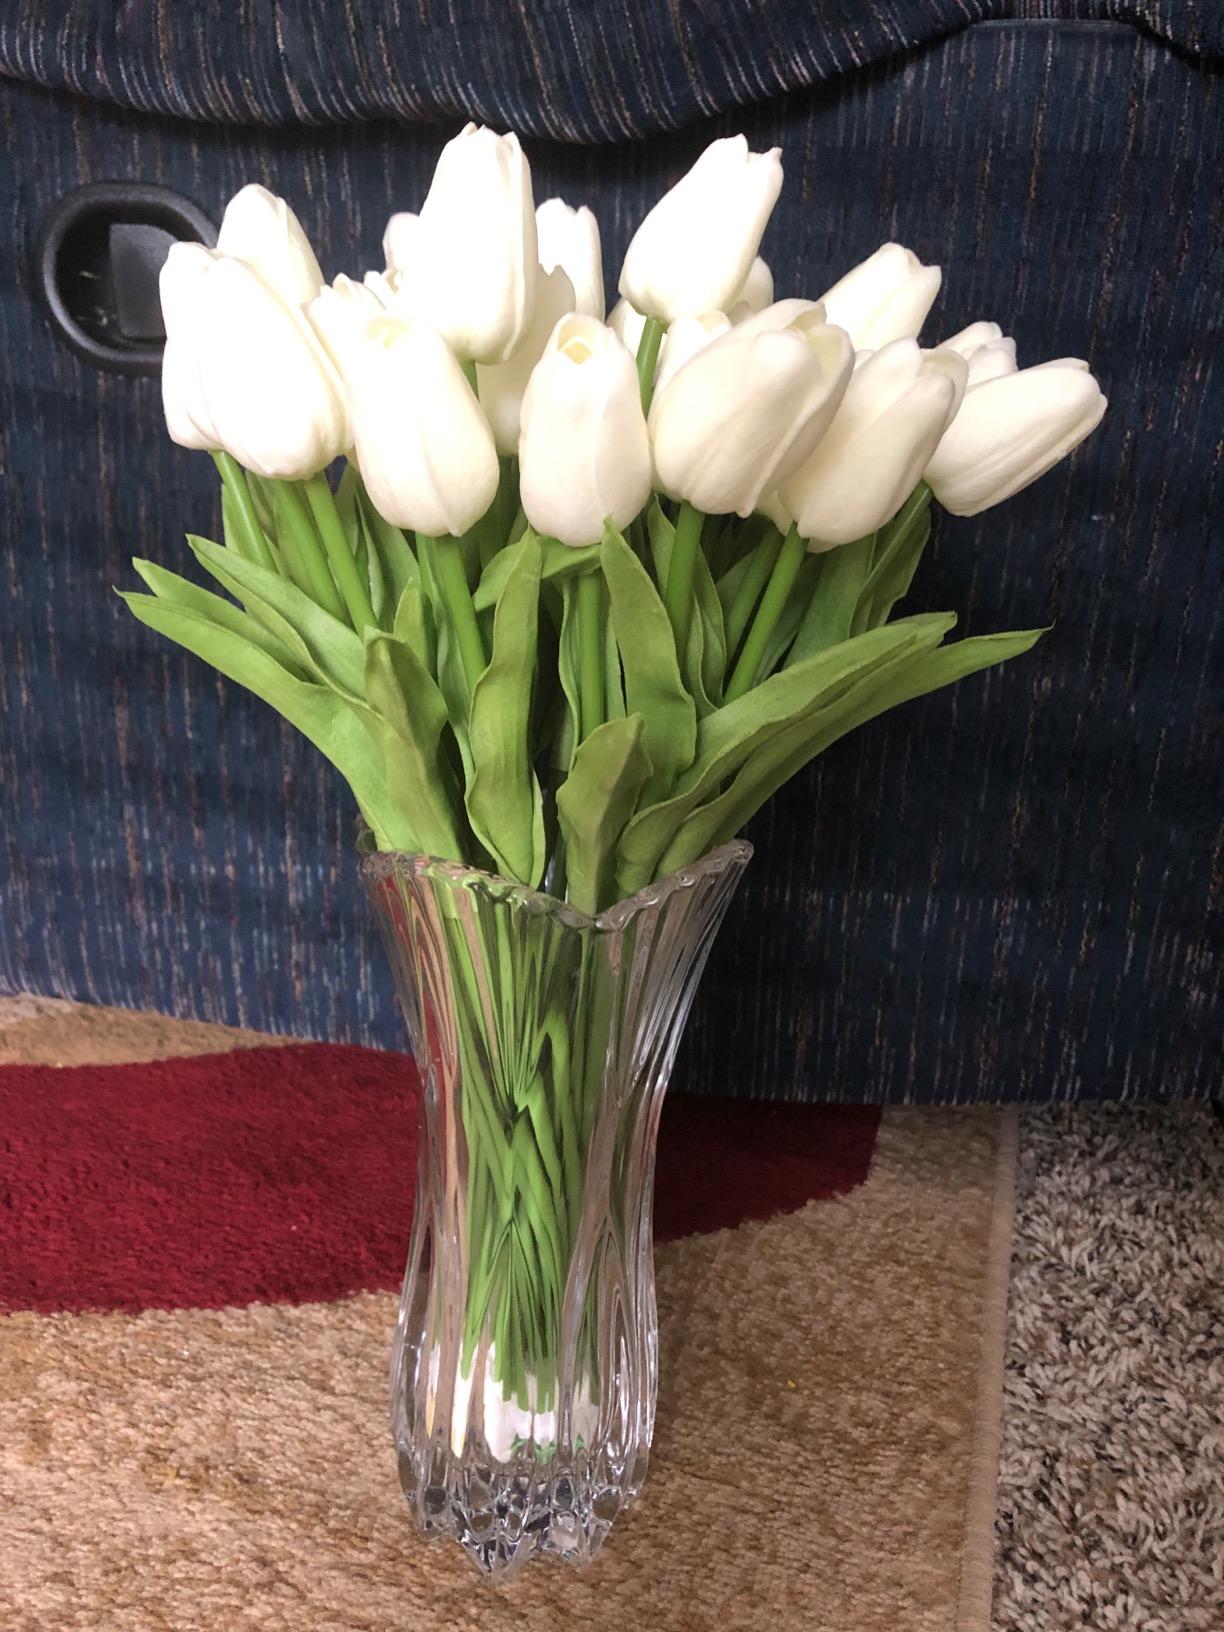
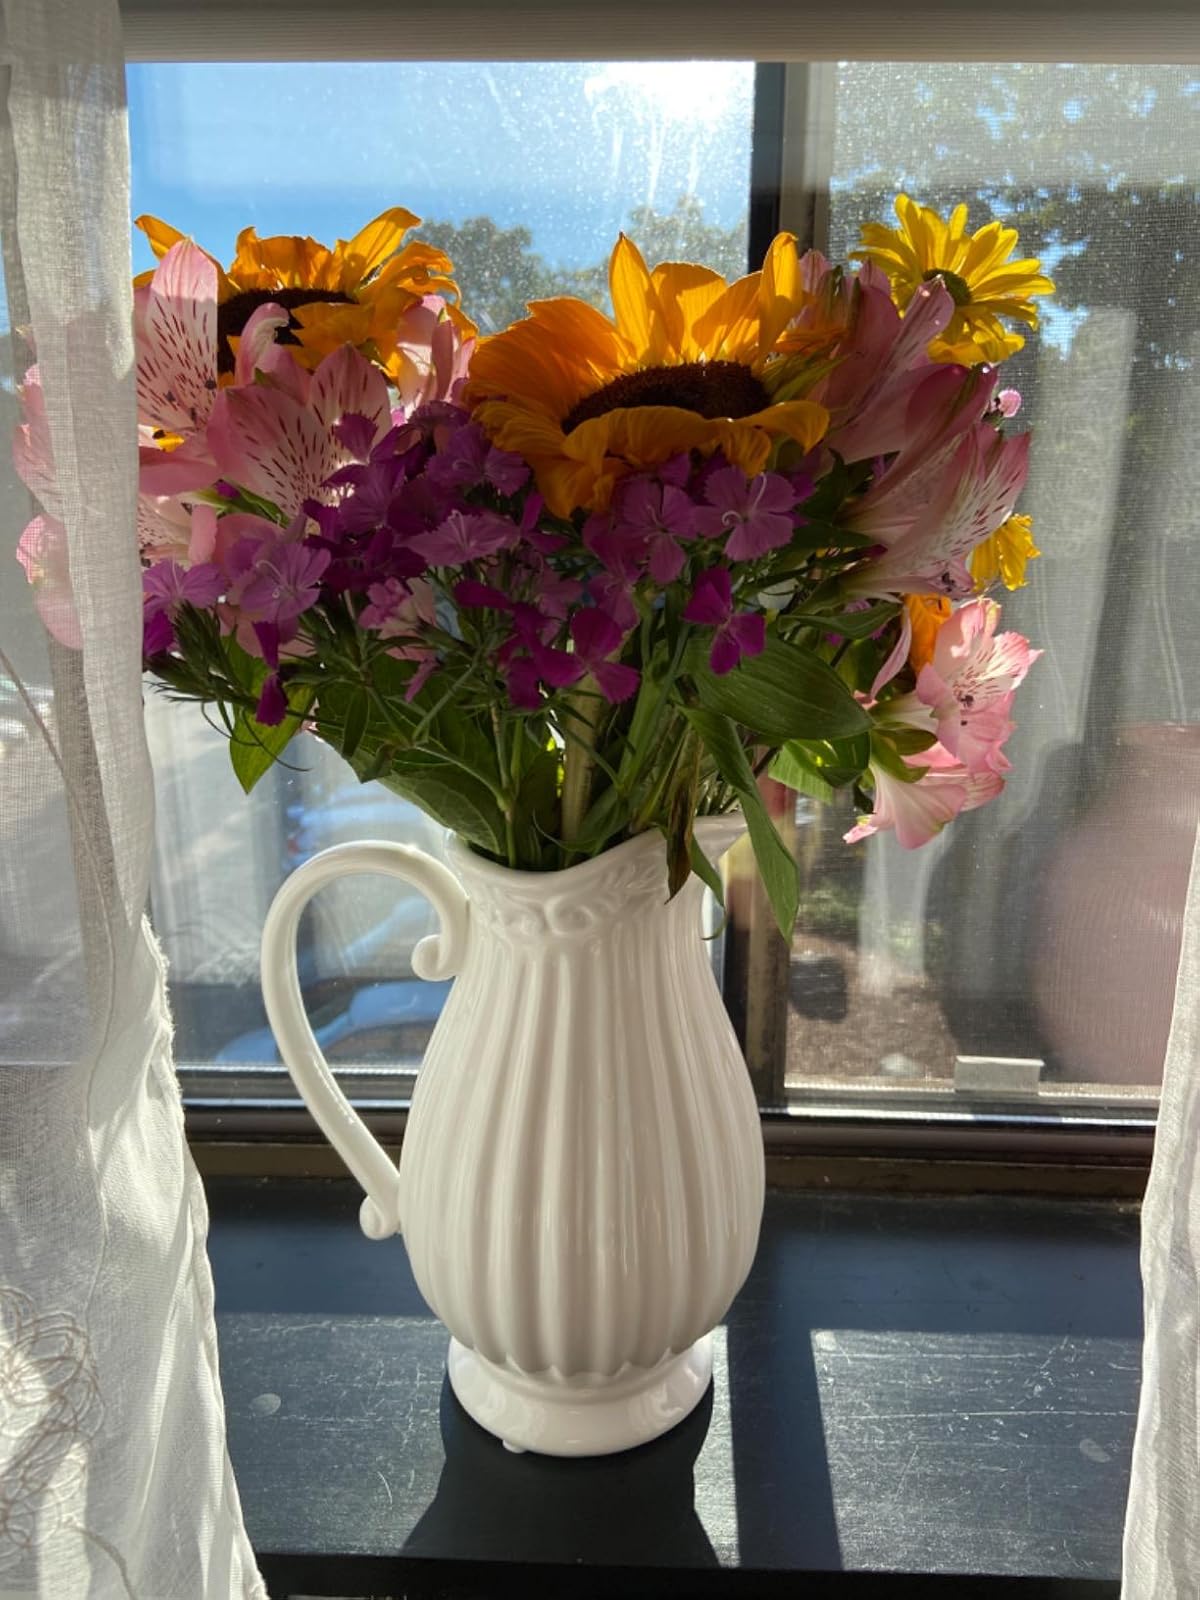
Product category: vase
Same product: no